Municipalities of the canton of Aargau

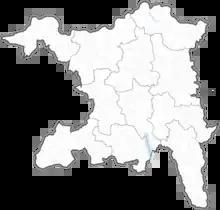
Municipalities (and districts) in the canton of Aargau

These are the 197 municipalities of the canton of Aargau, Switzerland.